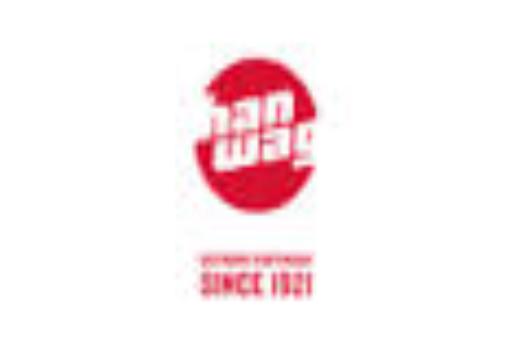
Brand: Hanwag
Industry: Sports